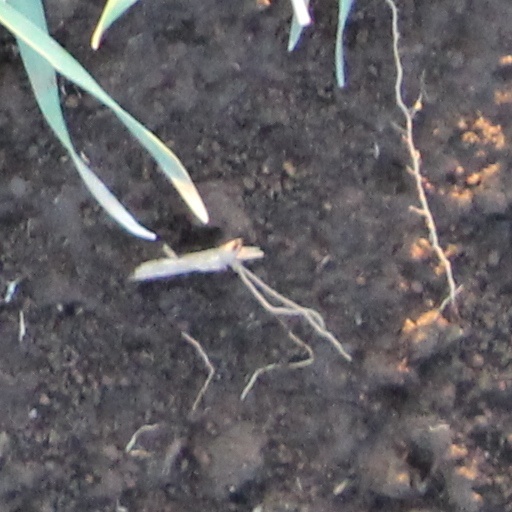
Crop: wheat